Znamenny chant

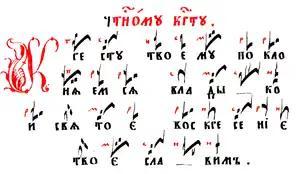
An example of Znamenny notation with "cinnabar marks", Russia, 1884. "Thy Cross we honour, oh Lord, and Thy holy Resurrection we praise."

Znamenny Chant is a singing tradition used by some in the Russian Eastern Orthodox Church. Znamenny Chant is a unison, melismatic liturgical singing that has its own specific notation, called the notation. The symbols used in the notation are called ('hooks') or ('signs'). Often the names of the signs are used to refer to the notation. Znamenny melodies are part of a system, consisting of 'eight tones' (intonation structures; called ); the melodies are characterized by fluency and balance.